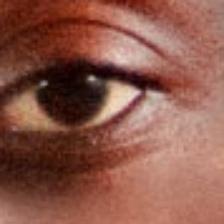
Label: faces